Konstanty Branicki

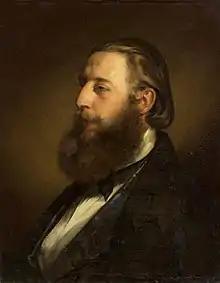
Portrait, c. 1852

Count Konstanty Grzegorz Branicki (9 May 1824 – 14 July 1884) was a Polish landowner, collector and naturalist who established a private museum of natural history in Warsaw. The bird species "Heliodoxa branickii" and "Odontorchilus branickii" described from his collections were named after him.